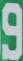
Number: 9